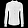
Label: Shirt